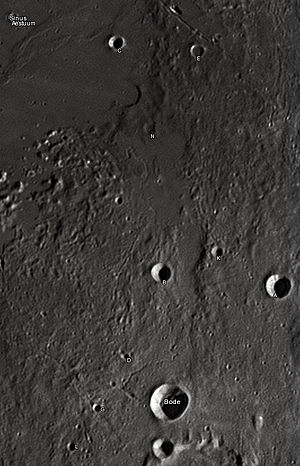
Bode (månekrater) / Satellitkratere
Kort over Bode med markerede satellitkratere. Billede taget fra Jorden af Bayfordbury Observatory ved University of Hertfordshire
Bode er et lille nedslagskrater på Månen. Det befinder sig nær det centrale område på Månens forside og er opkaldt efter den tyske astronom Johann E. Bode.